Castle of Atienza

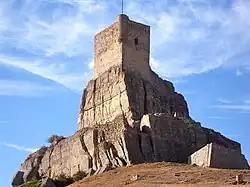

The Castle of Atienza (Spanish: "Castillo de Atienza") is a castle located in Atienza, Spain. It was declared "Bien de Interés Cultural" in 1931. Standing high on a rock, it can be seen from miles around. The castle frequently changed hands between the Muslims (Arabs or Moors) and the European Christians until it was finally taken by Alfonso VI in 1085.